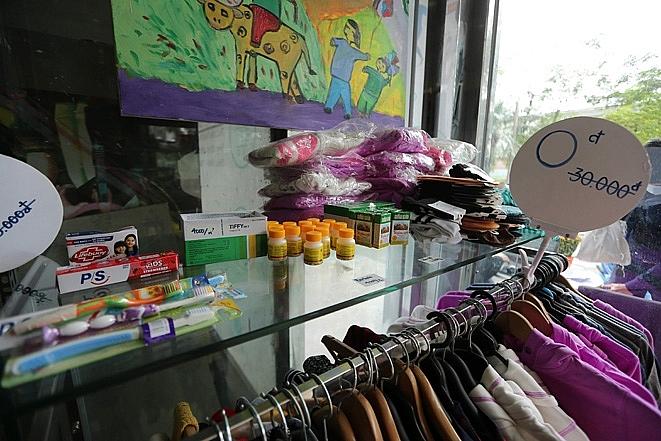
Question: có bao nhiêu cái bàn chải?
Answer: có ba cái bàn chải